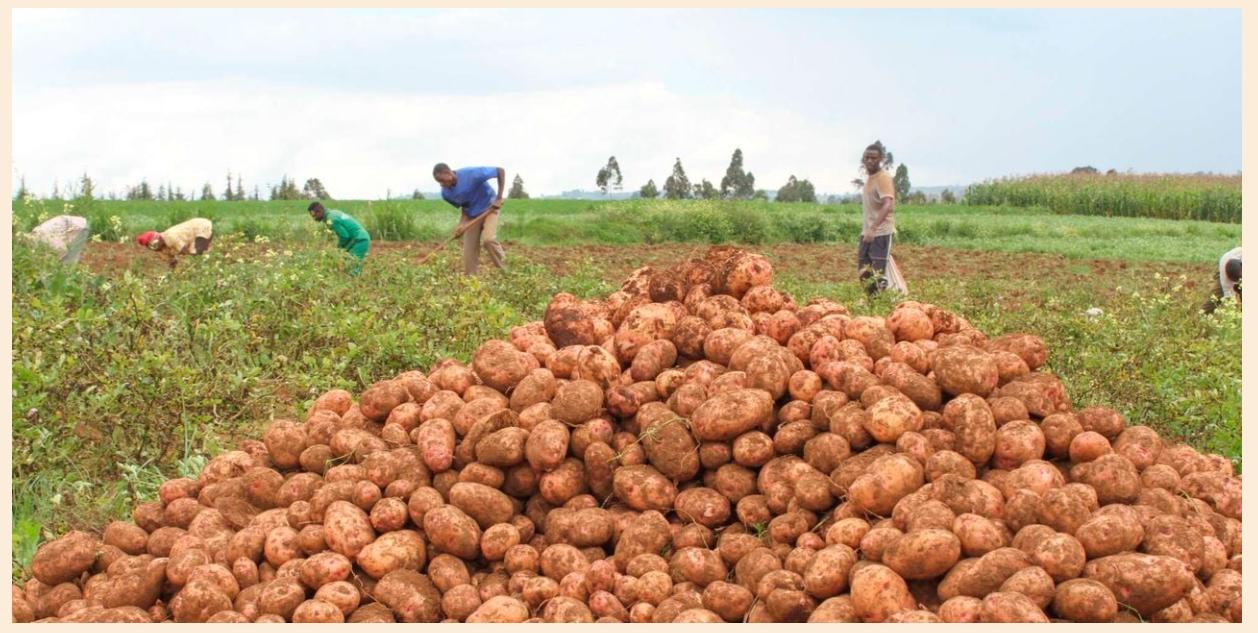
Wakulima wakiwa katika shamba lililopandwa zao la viazi wakiwa wanafanya shughuli ya mavuno kwa kuvichimbua na kuvihifadhi katika kundi kubwa, likiwa tayari kwa ajili ya kupelekwa masokoni kwa kuuzwa.